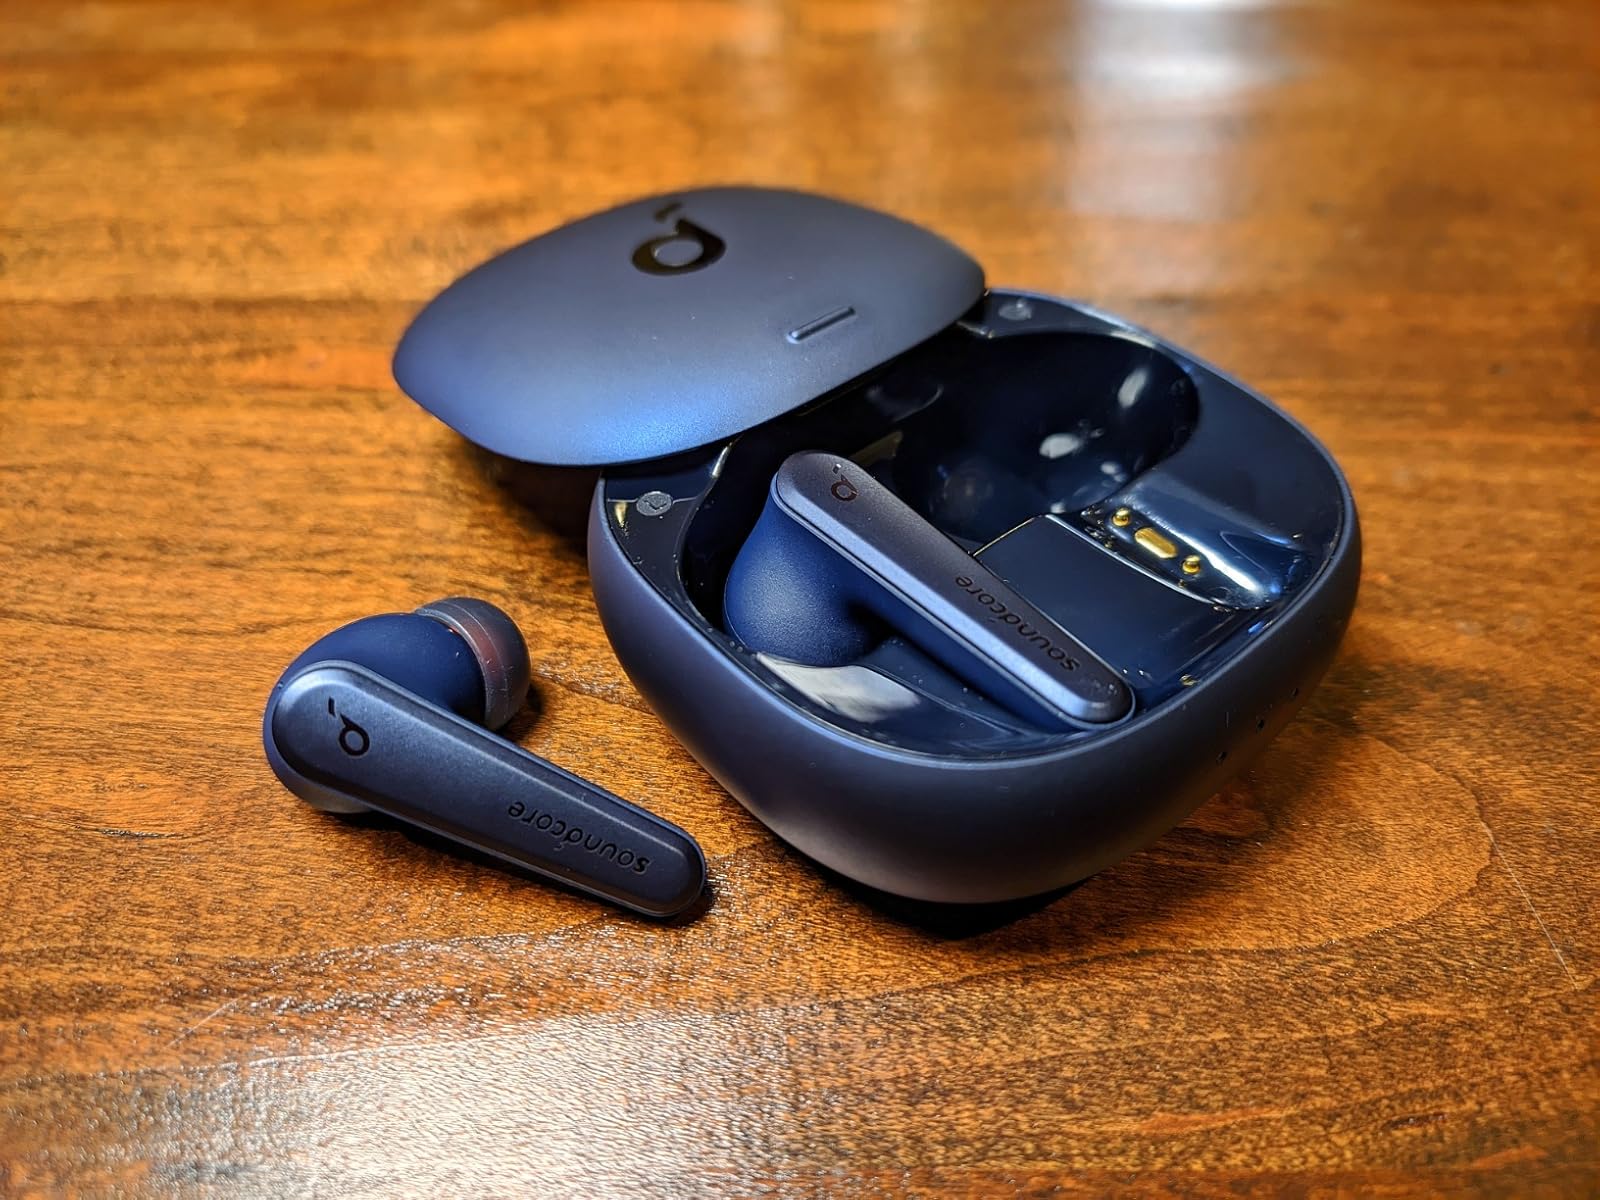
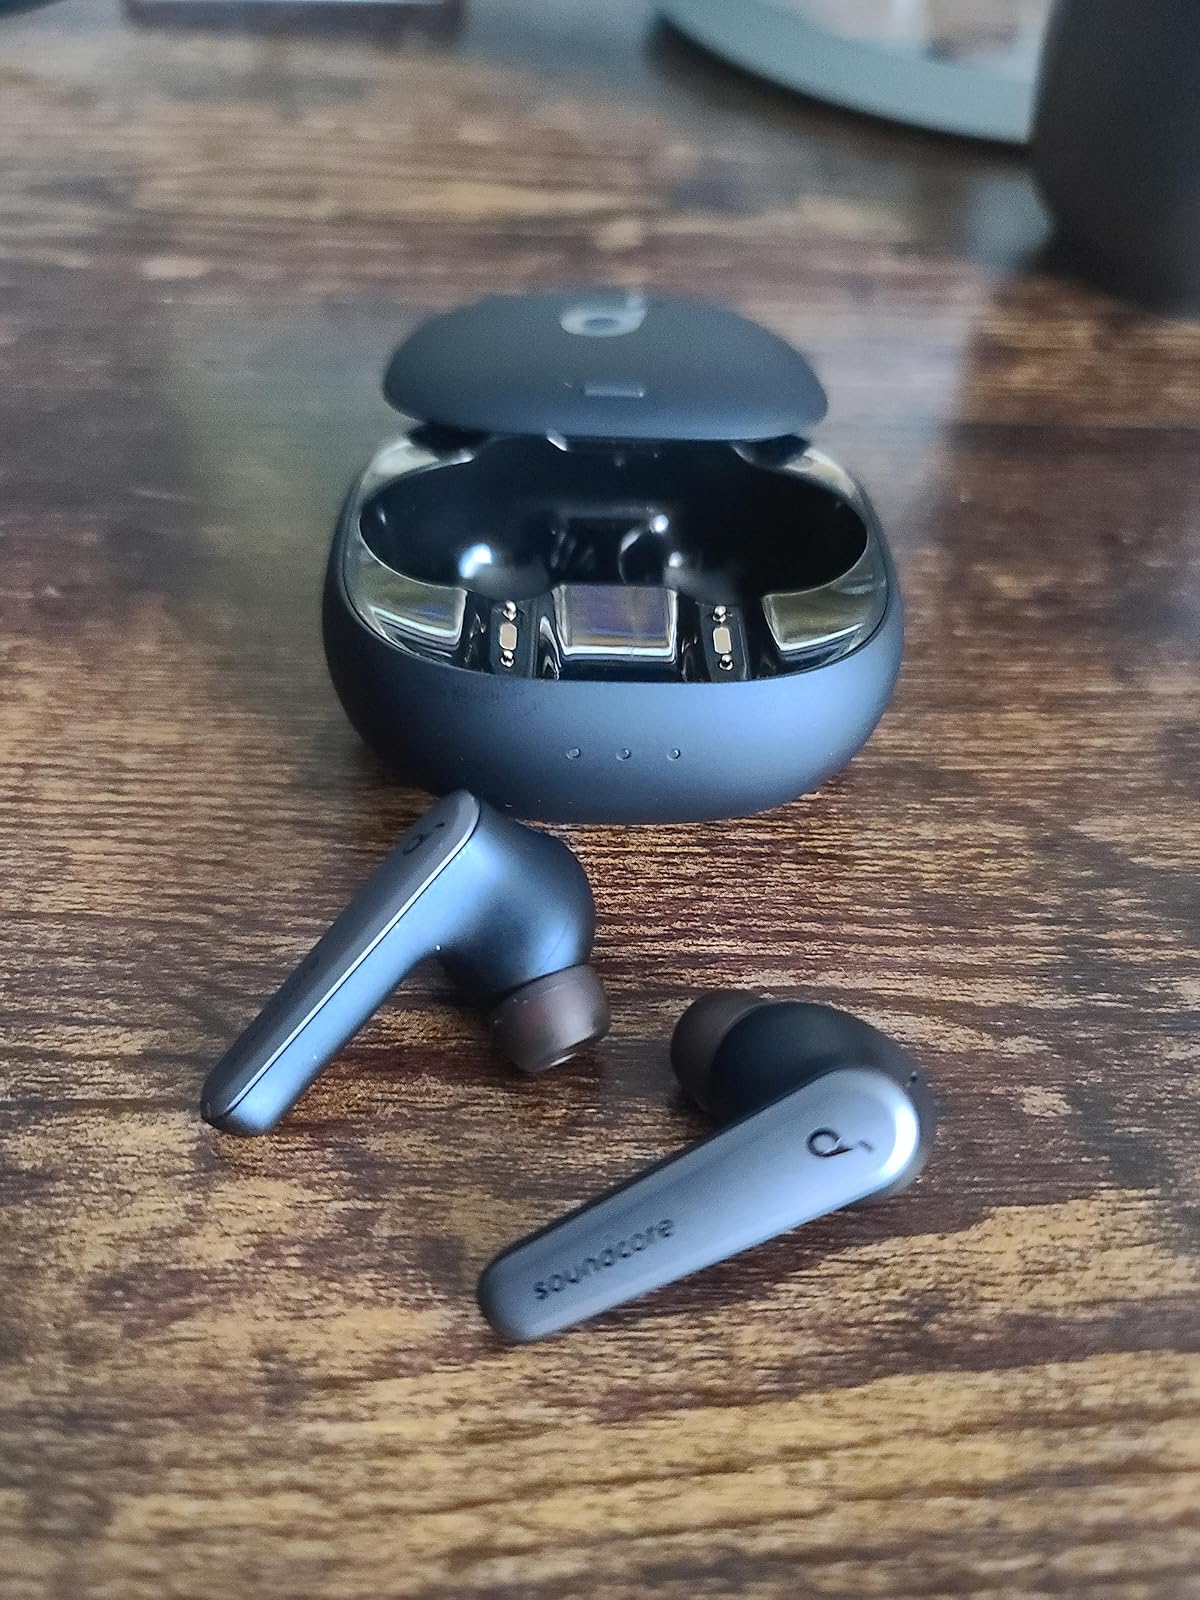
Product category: earbuds
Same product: no